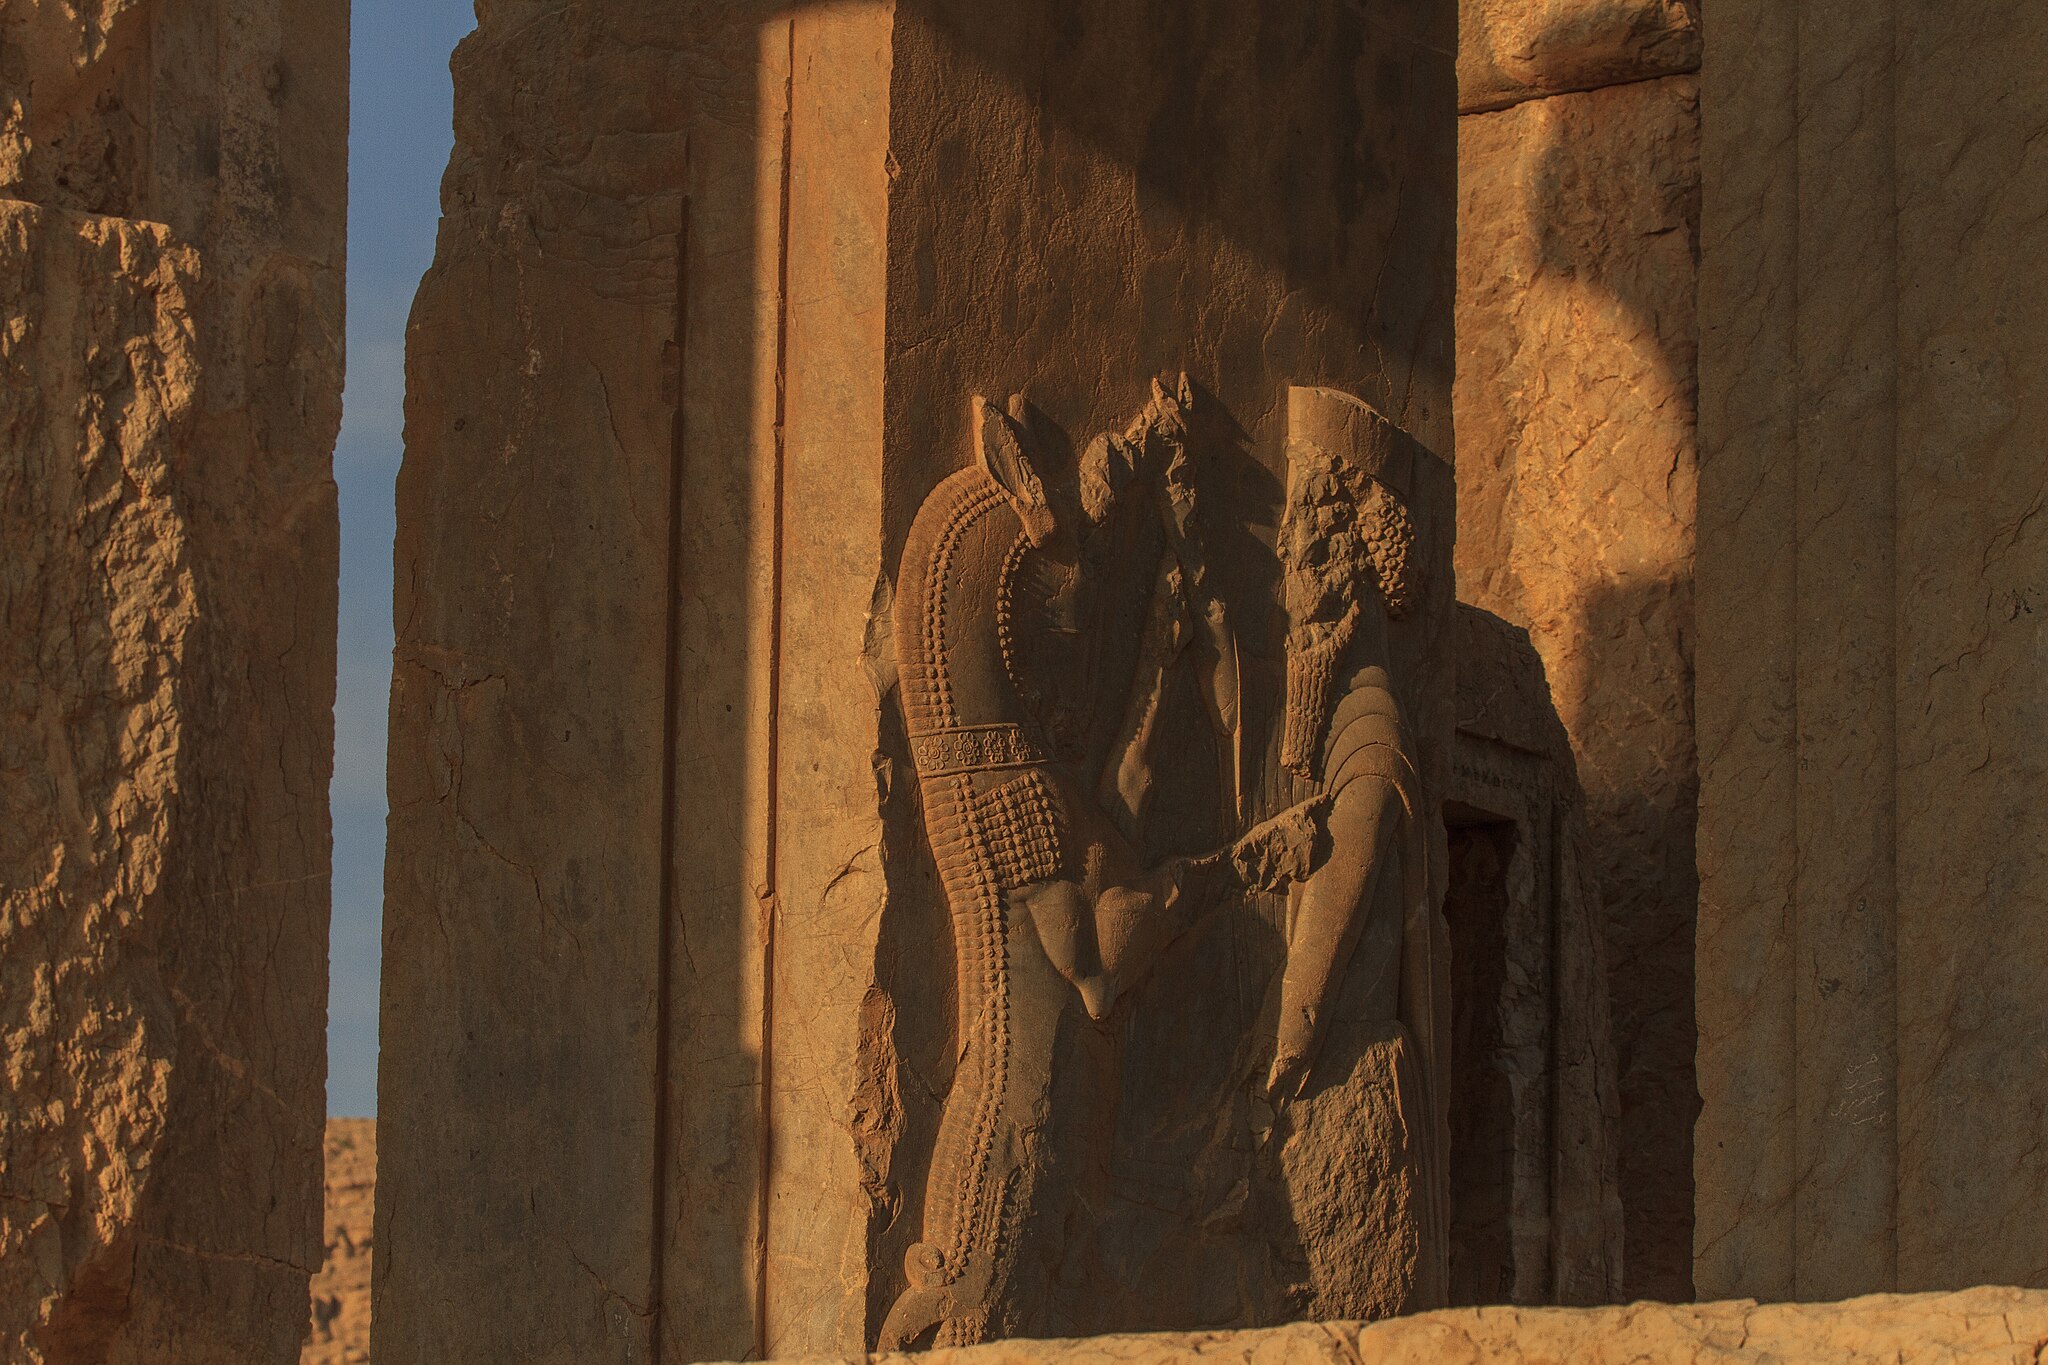
Title: Persepolis (25117186566)
Description: Persepolis
Date: 2014-10-28 13:46
Categories: Flickr images reviewed by FlickreviewR 2, Reliefs of king killing a bull, Hall of hundred columns